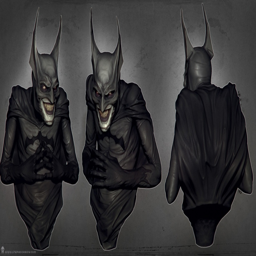
if comic book character became comic book character